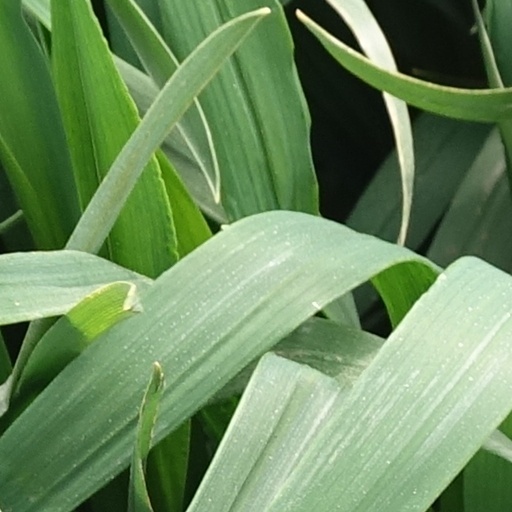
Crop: wheat